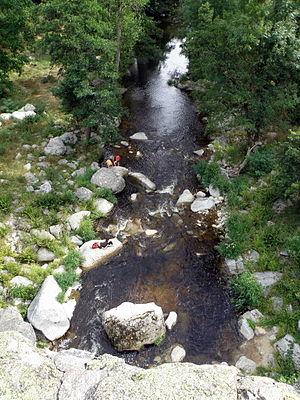
Chalencon, hameau appartenant à la comm. de Saint-André-de-Chalencon, dép. de la Haute-Loire, France (région Auvergne). Vue de la rivière l'Ance, prise depuis le pont du Diable, en contrebas du bourg de Chalencon, pont dont on aperçoit le haut du parapet tout en bas de la photo.
L'Ance ou Ance du Nord est une rivière française, affluent direct de la Loire en rive gauche, au niveau de Bas-en-Basset. Elle traverse les départements du Puy-de-Dôme, de la Loire et de la Haute-Loire dans la région Auvergne-Rhône-Alpes.